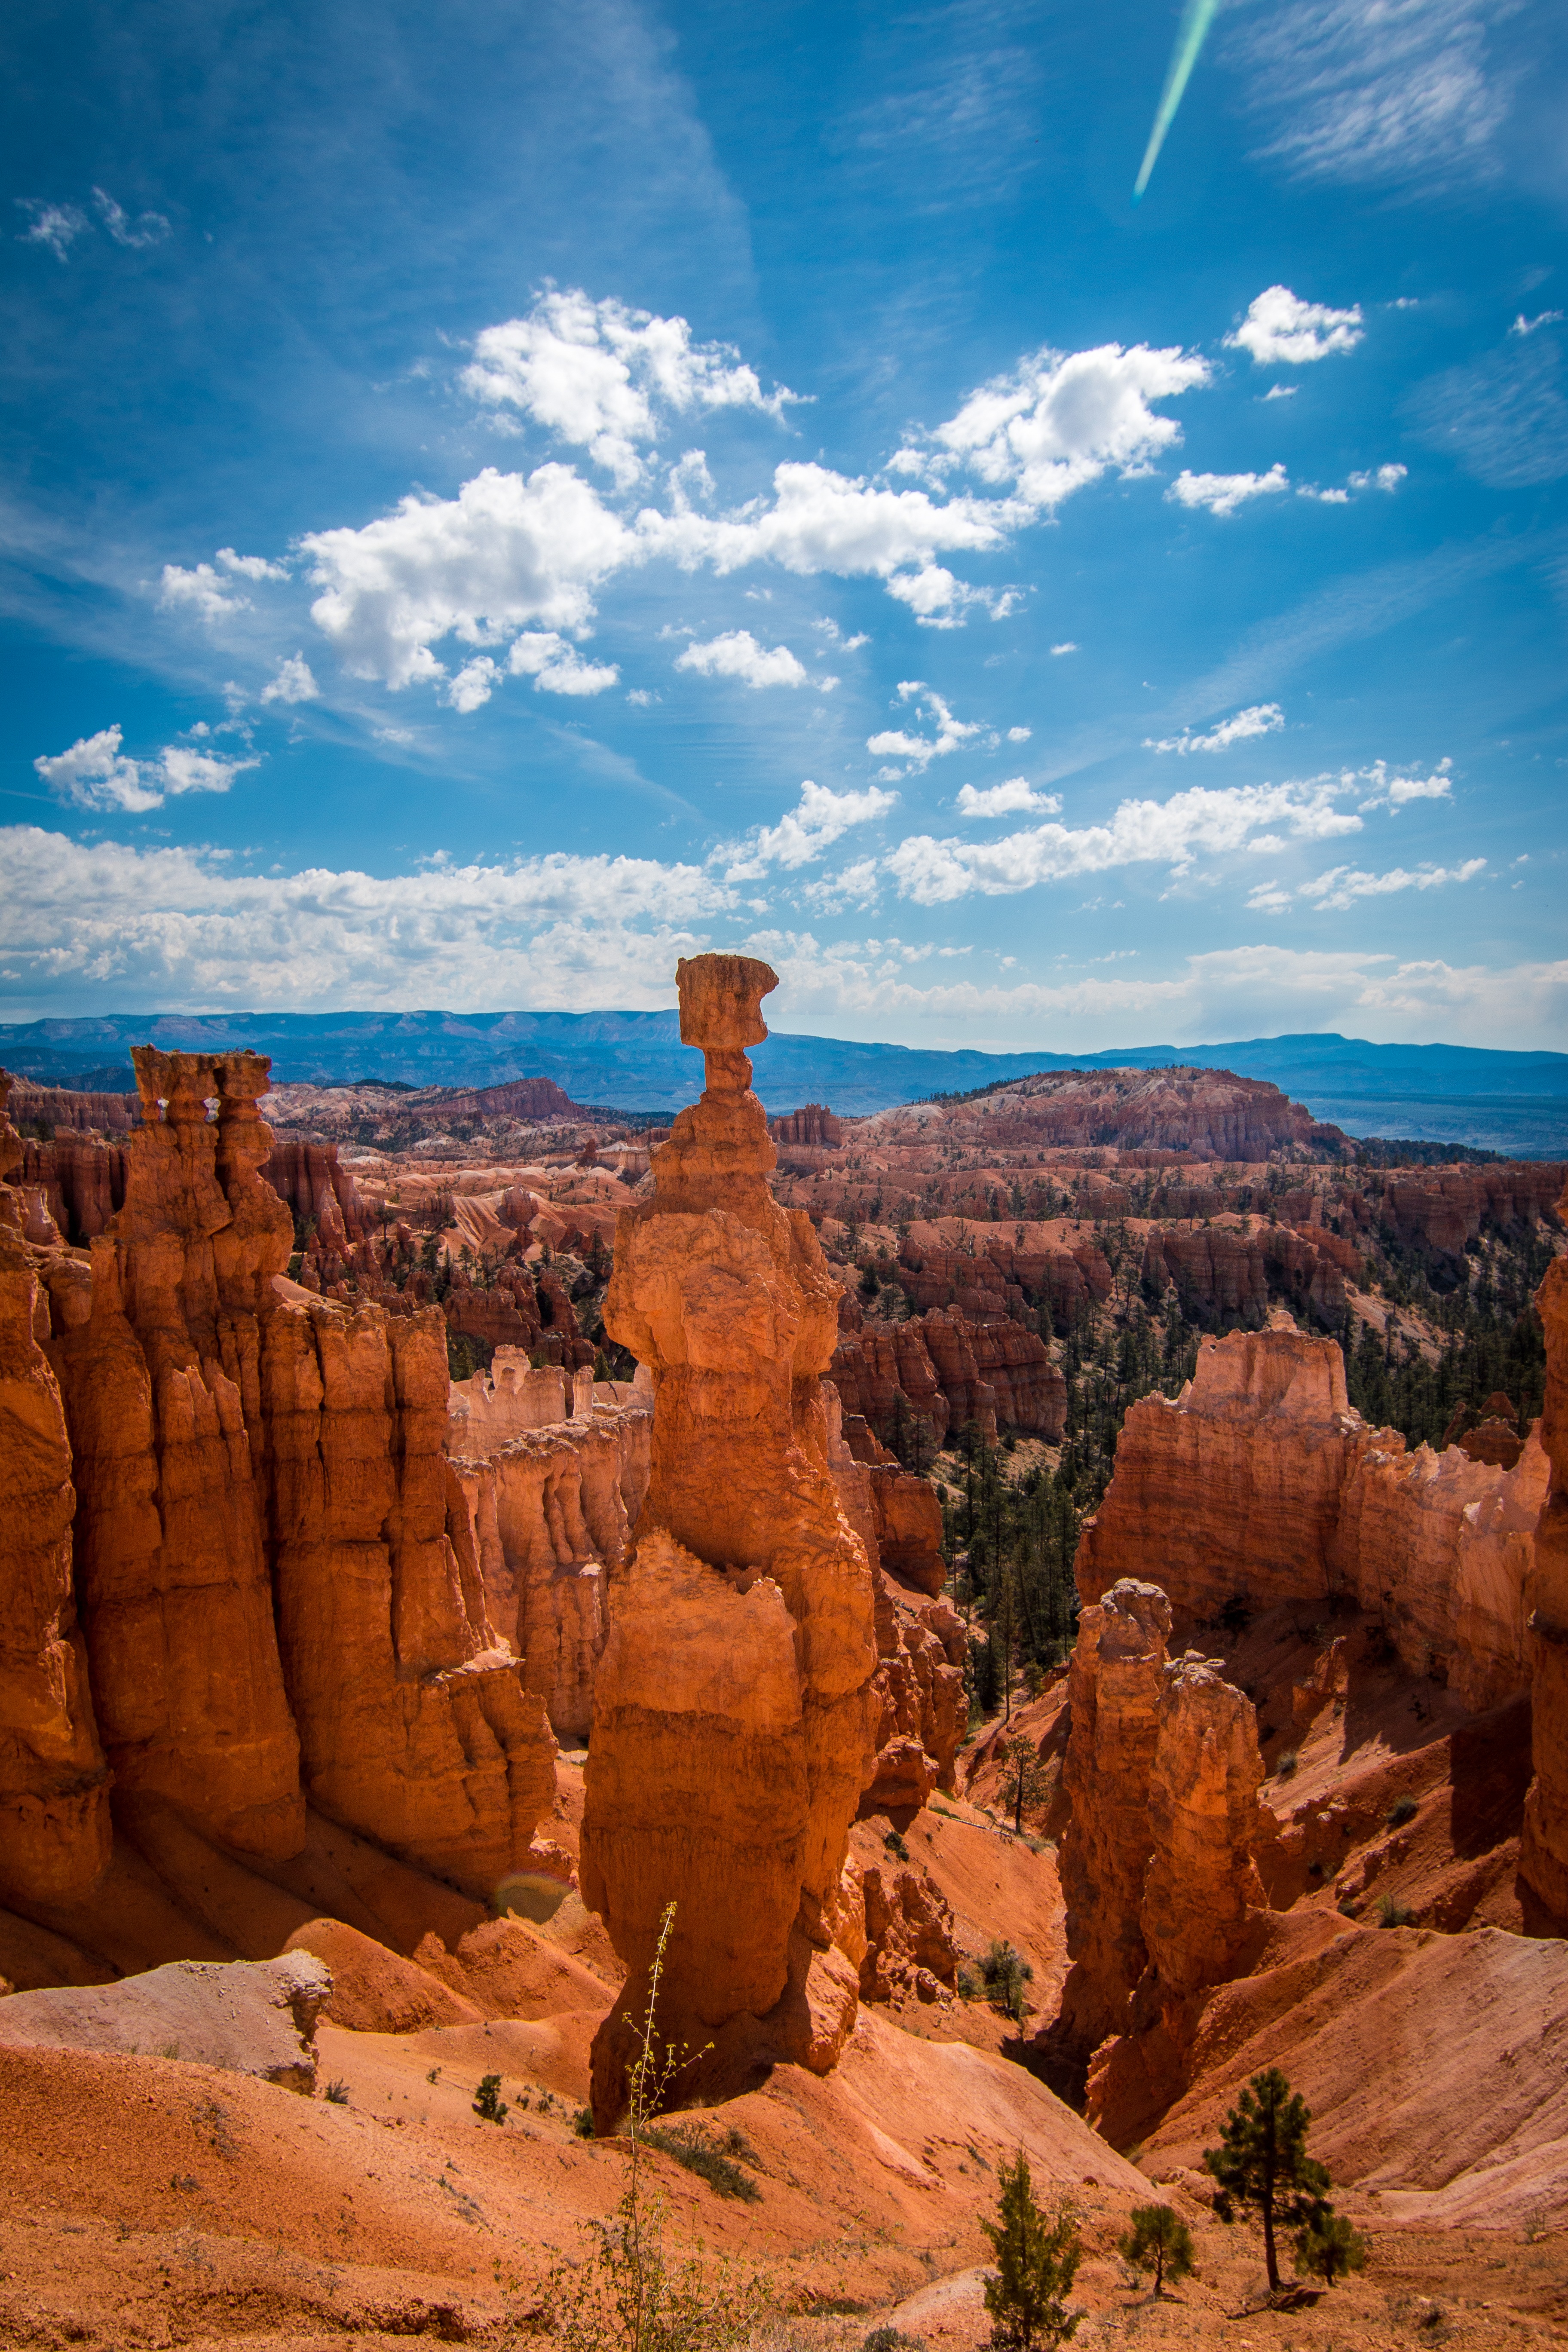
landscape, nature, outdoor, rock, sun, valley, travel, formation, wild, arch, scenic, park, usa, canyon, national park, life, geology, mountains, badlands, plateau, scene, bryce canyon, wadi, butte, landform, yellow stone, hoodoo formation, hammer rock, navajo trail, natural environment, geographical feature